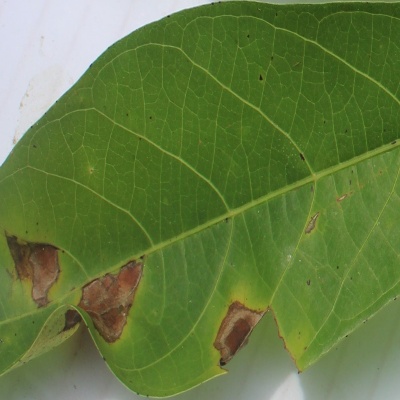
Crop: Cassava
Condition: brown spot